Swiftcurrent Ranger Station Historic District

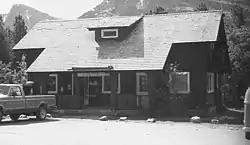

The Swiftcurrent Ranger Station is an example of the Swiss Chalet style that prevailed in the early years of Glacier National Park, before the establishment of the similar National Park Service Rustic style. The station was designed by Edward A. Nickel and built by Ole Norden and S. M. Askevold. It replaced a previous ranger station, destroyed in a 1936 forest fire. All structures in the district were built within a single year and are consistent in design and materials.